Channel sounding

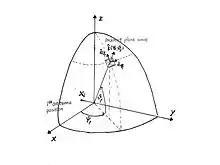
Planar wave model

Engineers model wave propagation as a finite sum of discrete, locally planar waves instead of a ray tracing model. This reduces computation and lowers requirements for optics knowledge. The waves are considered planar between the transmitters and the receivers. Two other important assumptions are: